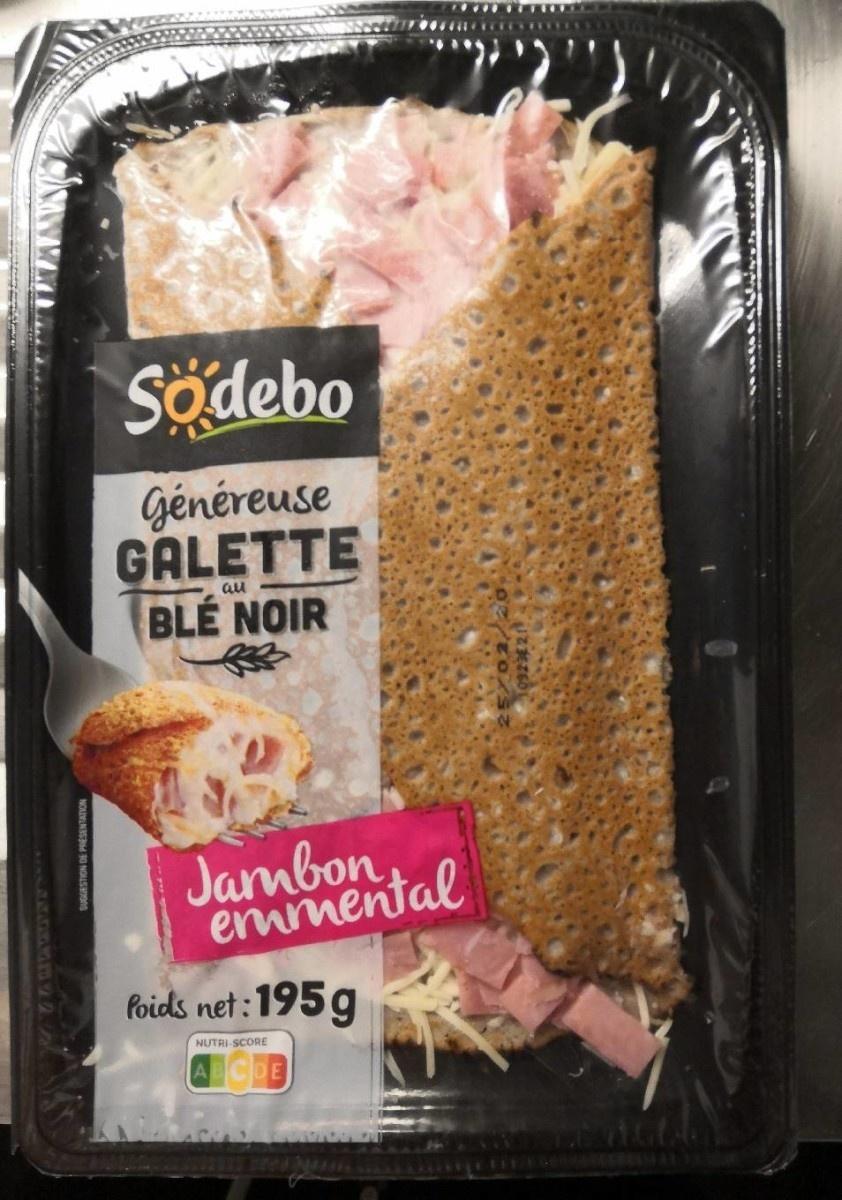
Nutri-Score label: nutriscore-c